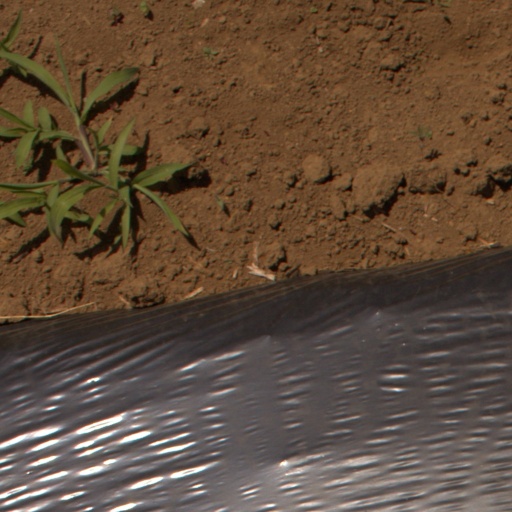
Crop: Jerusalem artichoke